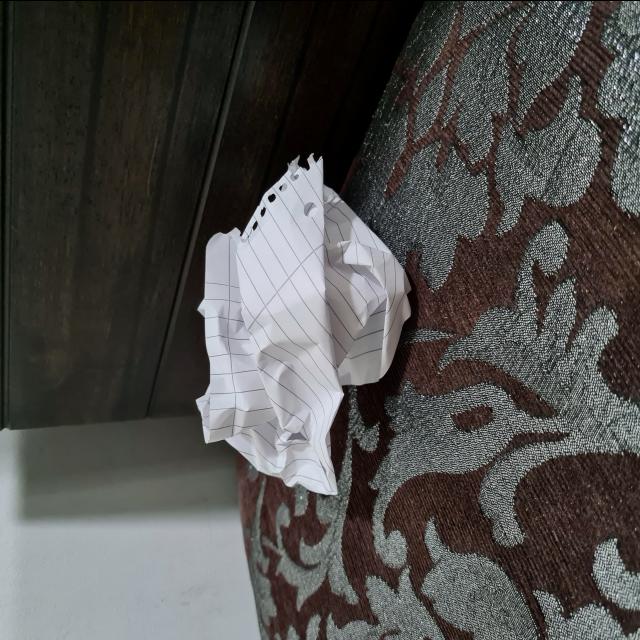
Label: tissues